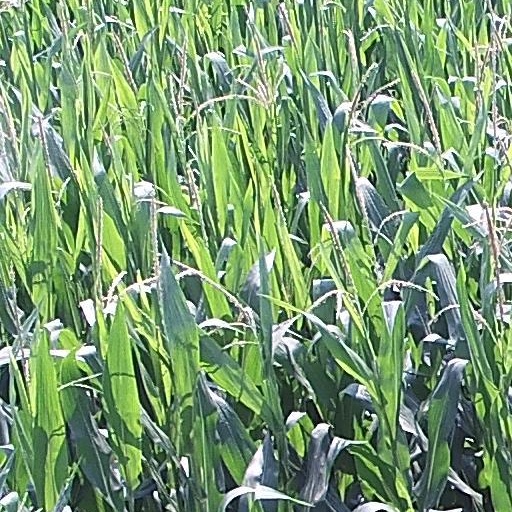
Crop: maize; corn